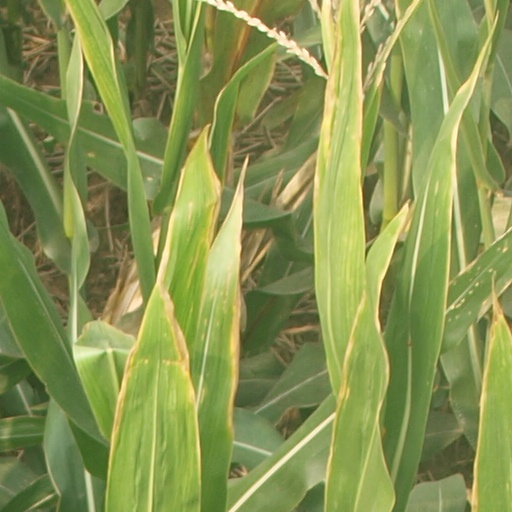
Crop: maize; corn